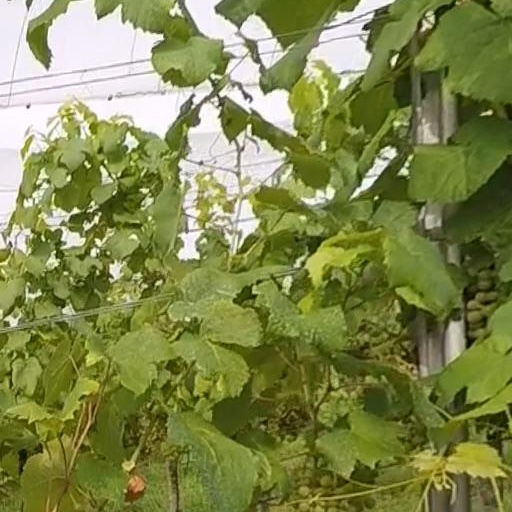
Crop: grape